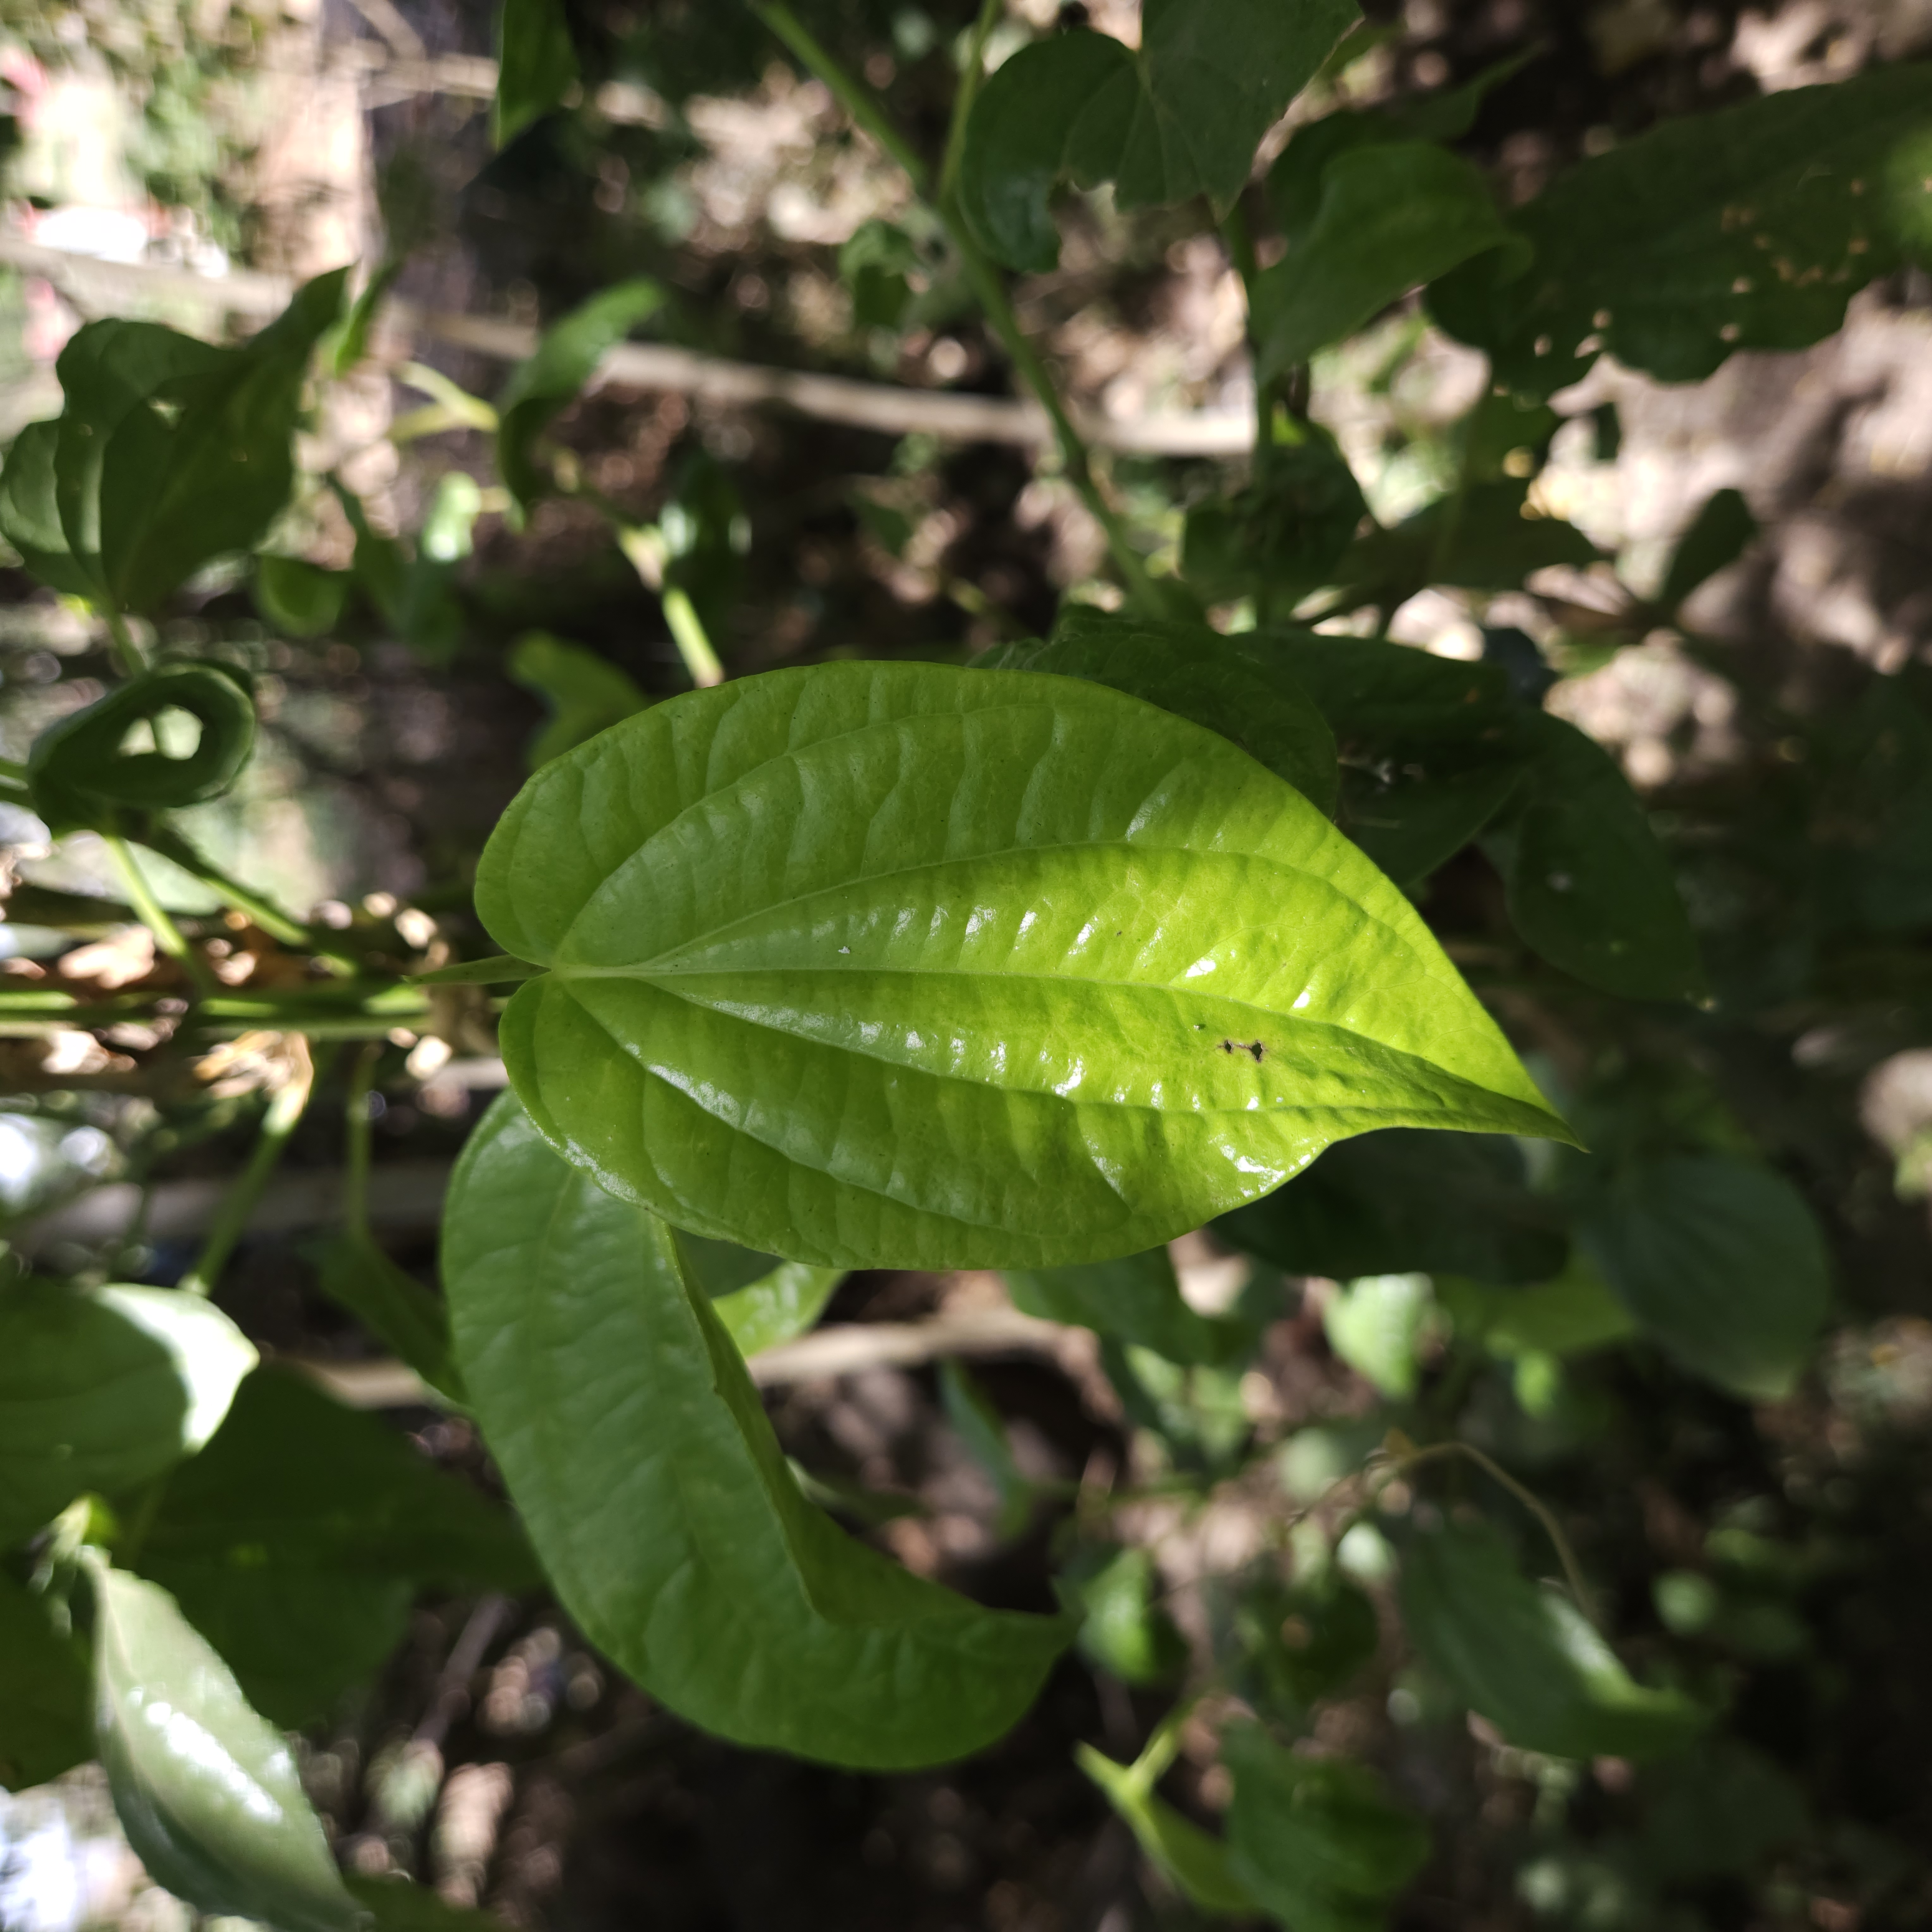
Label: Healthy